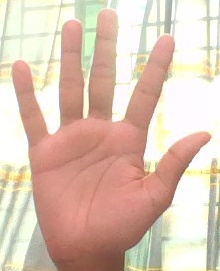
ASL sign: 5